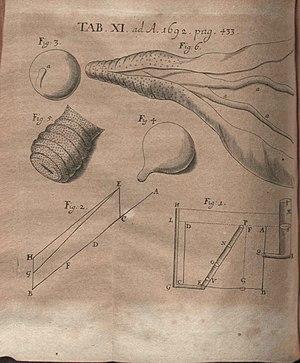
Edward Tyson est un médecin et un anatomiste britannique, né le 20 janvier 1651 à Bristol et mort le 1ᵉʳ août 1708.